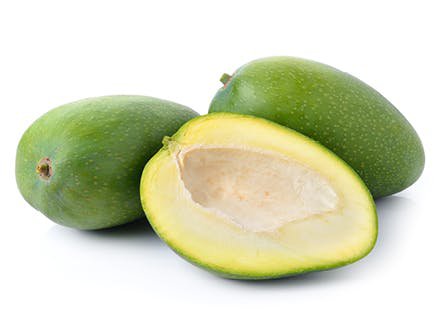
Label: Mango